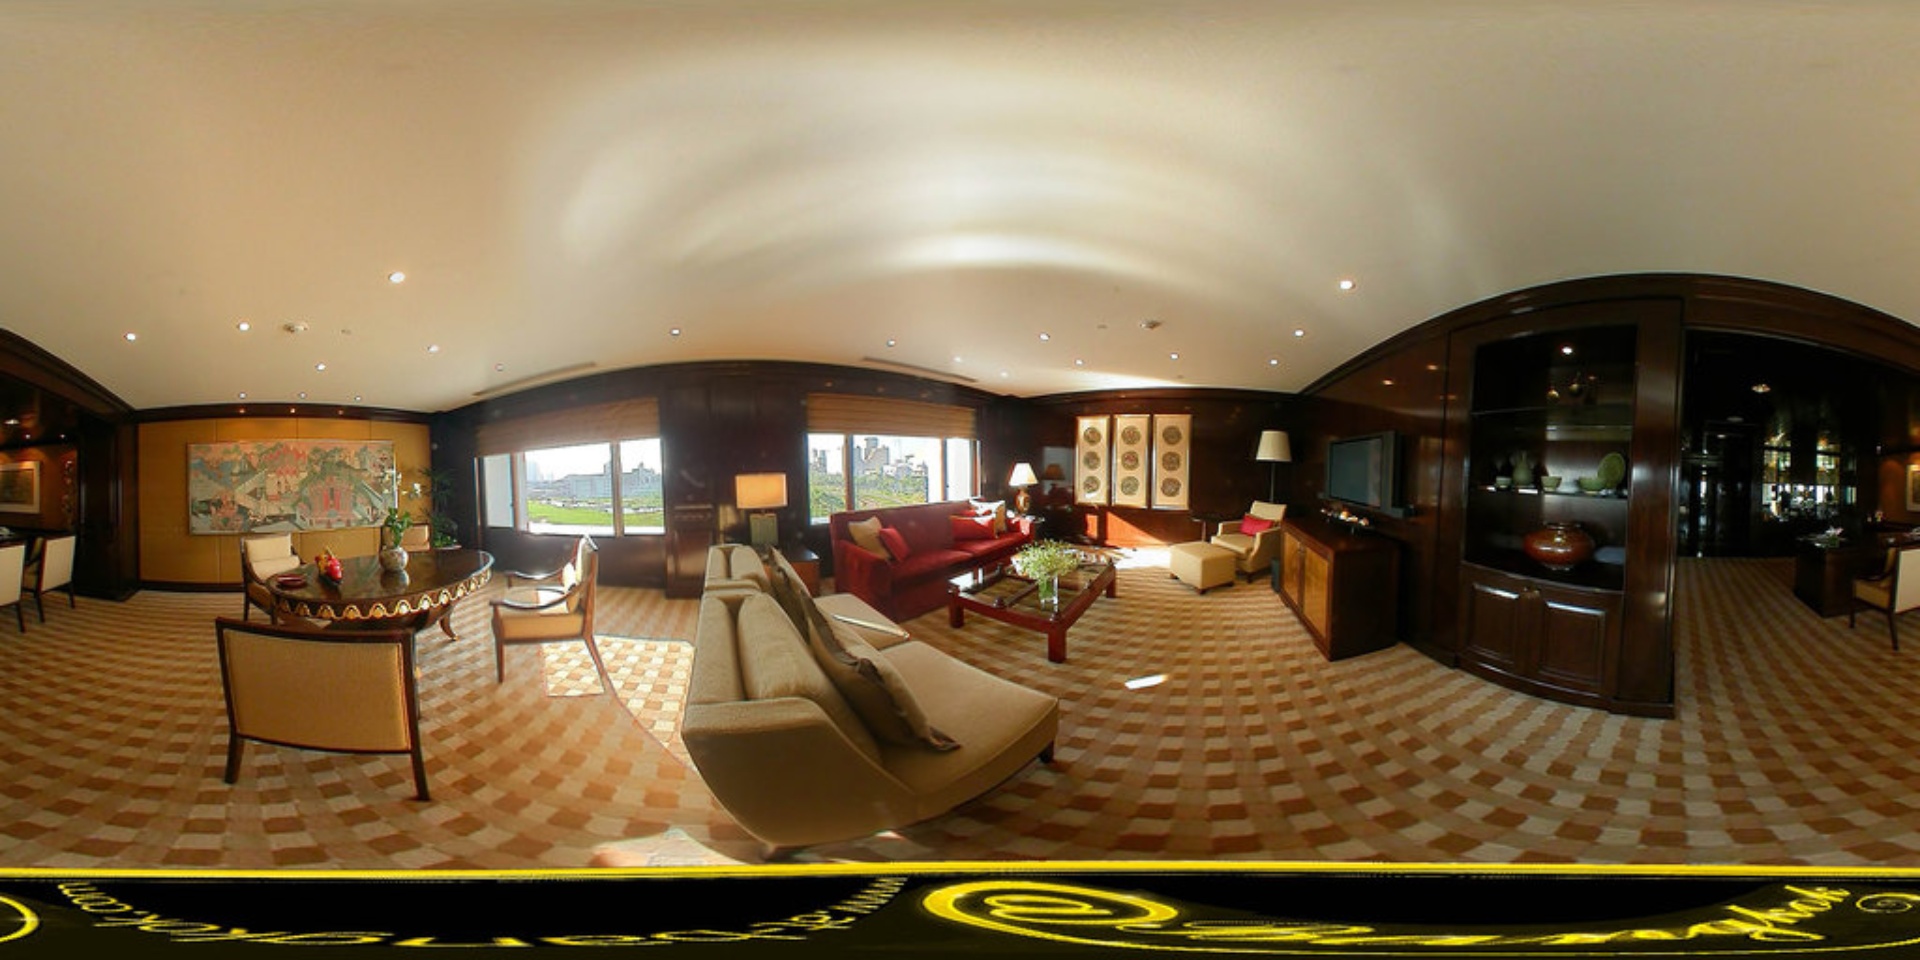
Referred object: the green potted plant on the coffee table

Referred object: the red sofa

Referred object: turn right, then the red sofa next to the windows